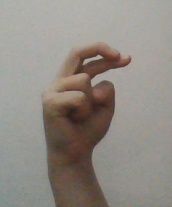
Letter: zay